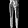
Label: Trouser